Tom LaGarde

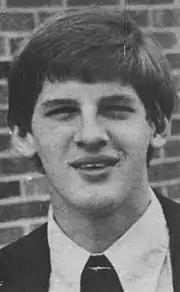
LaGarde, circa 1976

Thomas Joseph LaGarde (born February 10, 1955) is an American former professional basketball player. He played in the National Basketball Association (NBA) from 1977 to 1985 before a recurring knee issue cut short his career. He earned a gold medal as a member of Team USA in the 1976 Olympics. LaGarde also was a member of an NBA championship team with the Seattle SuperSonics three years later, although torn right knee ligaments forced him to sit out the final five months of the season.